Lead contamination in Washington, D.C., drinking water

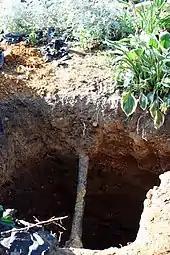
A DC WASA lead service line being replaced in 2008

In August 2004, the Army Corps of Engineers started adding orthophosphate to the water in hopes of preventing lead leeching. By November, WASA's board of directors had committed to a plan that would replace all of the agency's 23,000 lead pipes by 2010, at a cost of $300 million—starting with 2,800 lead pipes to be replaced in 2005. WASA estimated that the repairs would cost residents $6 to $7 a month. The agency was not legally responsible for the portion of the lead service lines within a homeowner's property lines; however, they offered to perform the work at a set rate, and arranged a low-interest loan program with Wachovia Bank to help homeowners afford the cost.